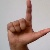
The image shows a hand gesture representing the letter 'L' in Indian Sign Language.